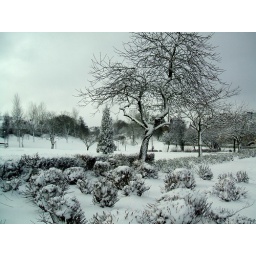
Towards the Baird Hill Parish Church. This scene is a black and white in colour